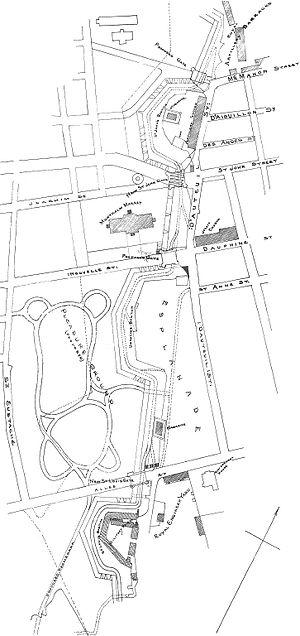
Amélioration et embellissement de Québec proposés par Lord Dufferin
Le Vieux-Québec est le cœur historique de la ville de Québec. C'est à cet endroit que le fondateur Samuel de Champlain bâtit l'Habitation en 1608. La géographie du lieu est déterminante : le cap Diamant domine le fleuve Saint-Laurent au bord duquel se trouve une bande de terre basse. En haut du cap se dresse la « Haute-Ville » tandis qu'au pied de celui-ci se trouve la « Basse-Ville ». Le tout est réuni par le concept du « site patrimonial du Vieux-Québec ».
Frederick Hamilton-Temple-Blackwood, né le 21 juin 1826 à Florence et mort le 12 février 1902 à Bangor, 1ᵉʳ comte de Dufferin puis 1ᵉʳ marquis de Dufferin et Ava, est un homme d'État. Il fut le 3ᵉ gouverneur général du Canada de 1872 à 1878 et vice-roi des Indes de 1884 à 1888.